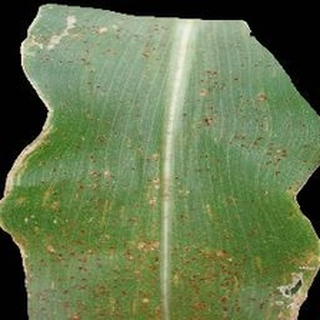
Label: corn_common_rust